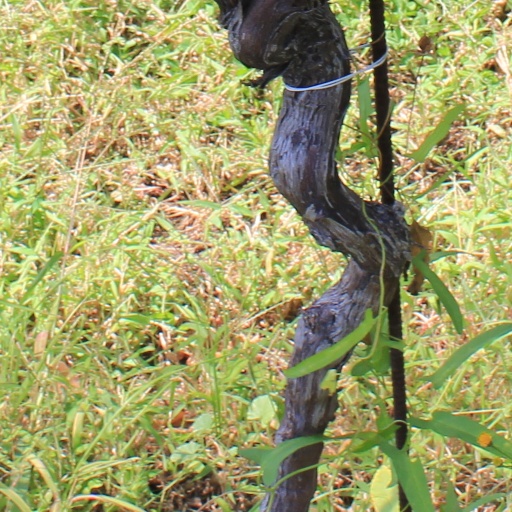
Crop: grape